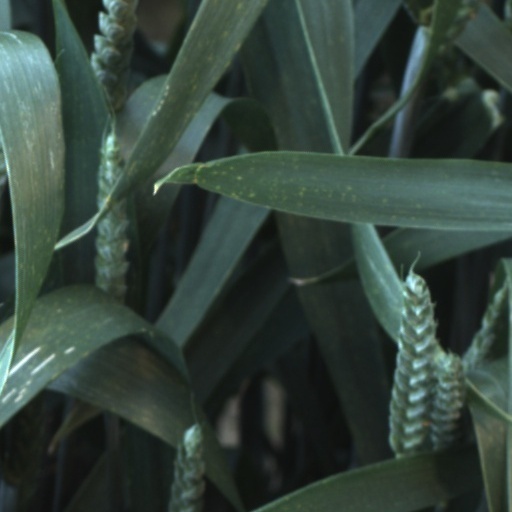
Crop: wheat